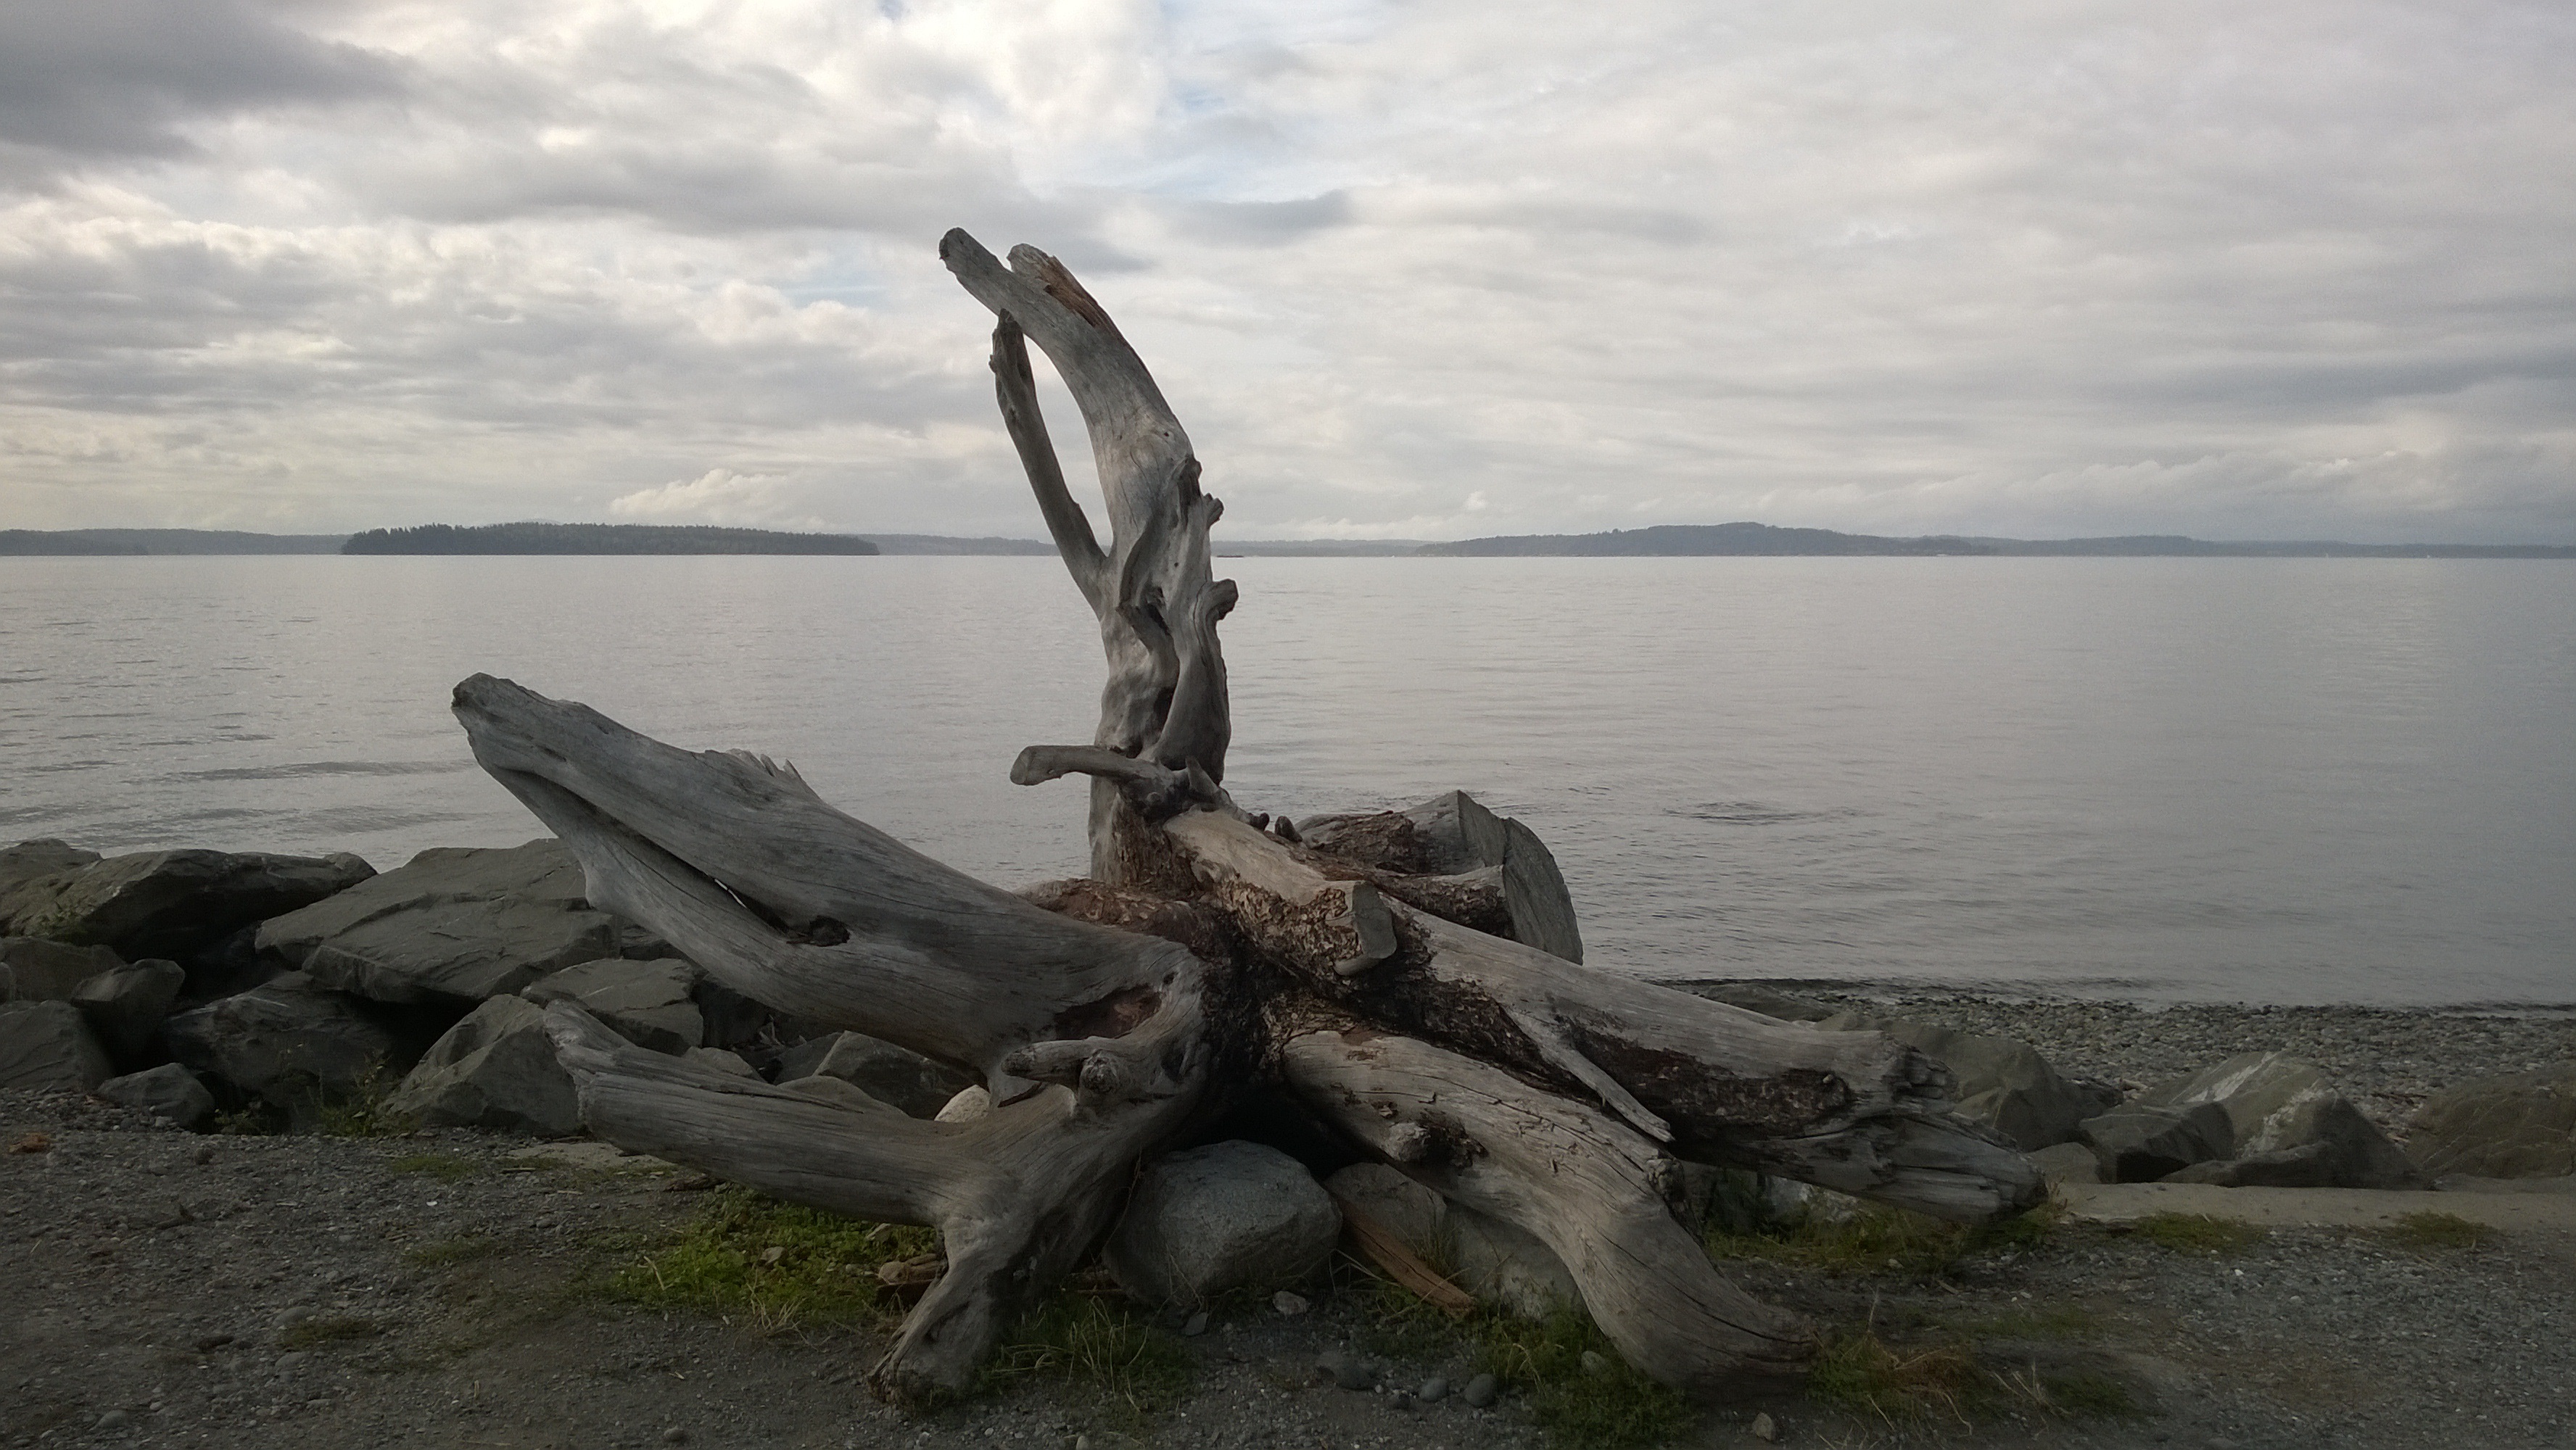
beach, driftwood, sea, coast, water, rock, ocean, wood, shore, body of water, sculpture